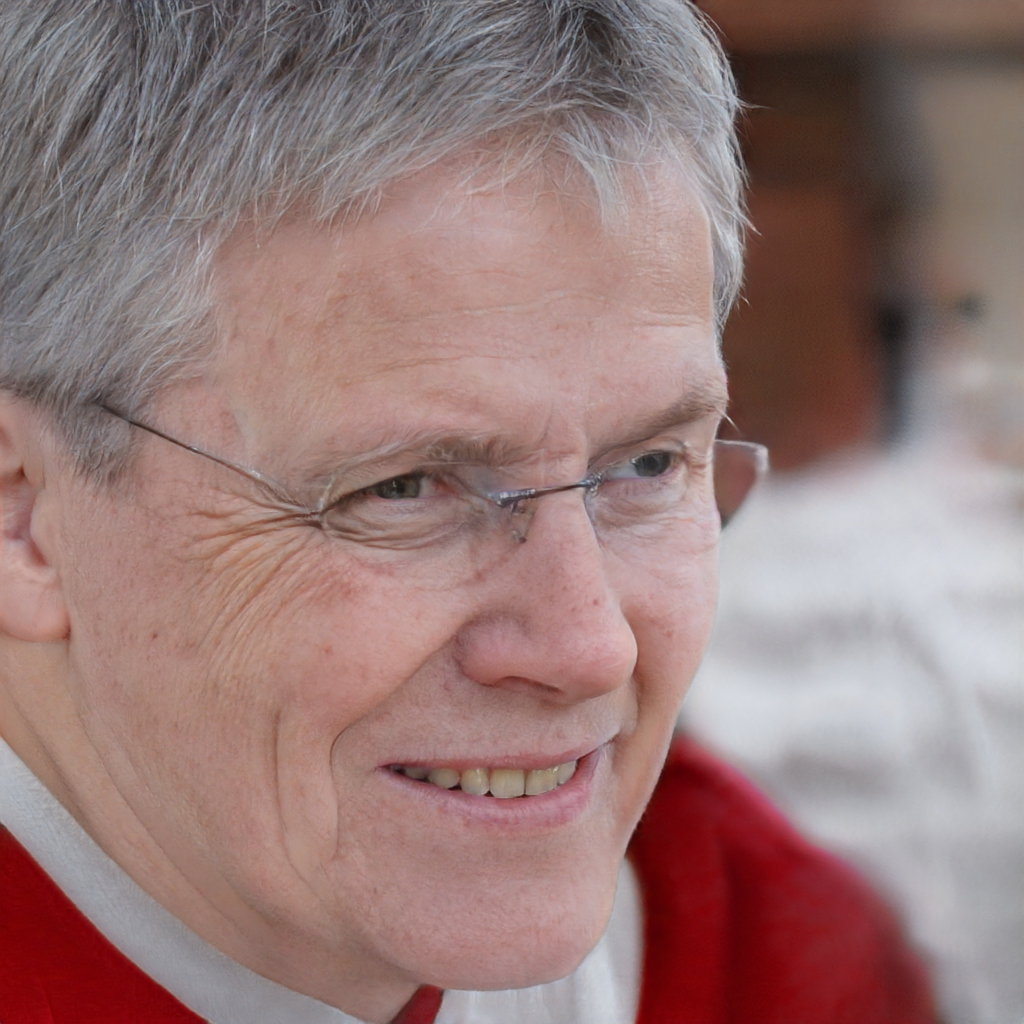
Label: Colored